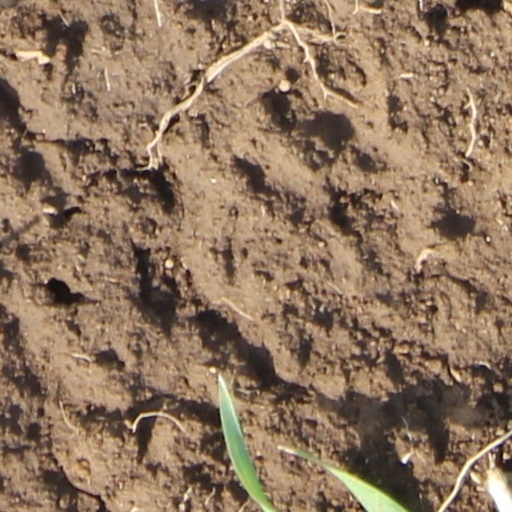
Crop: wheat